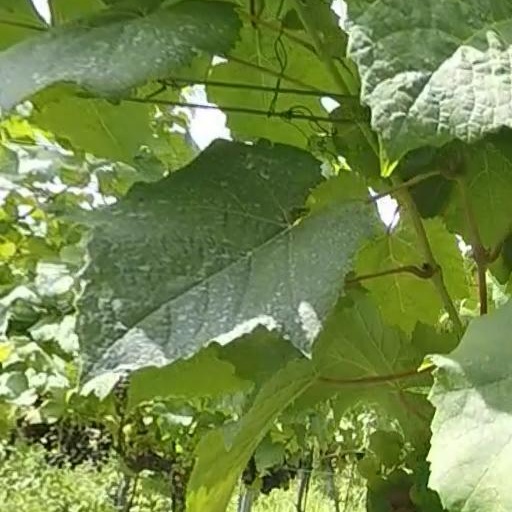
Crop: grape